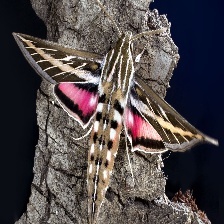
Species: WHITE LINED SPHINX MOTH